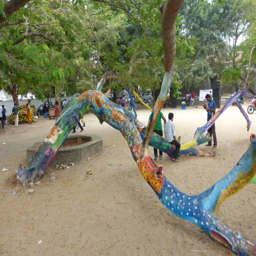
a tree that is painted each year with water based paints .